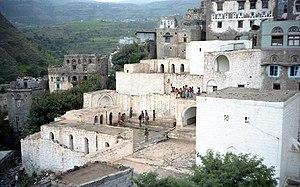
Jibla, Yémen